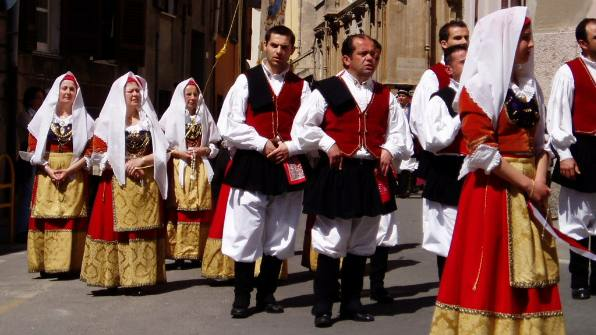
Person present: Yes